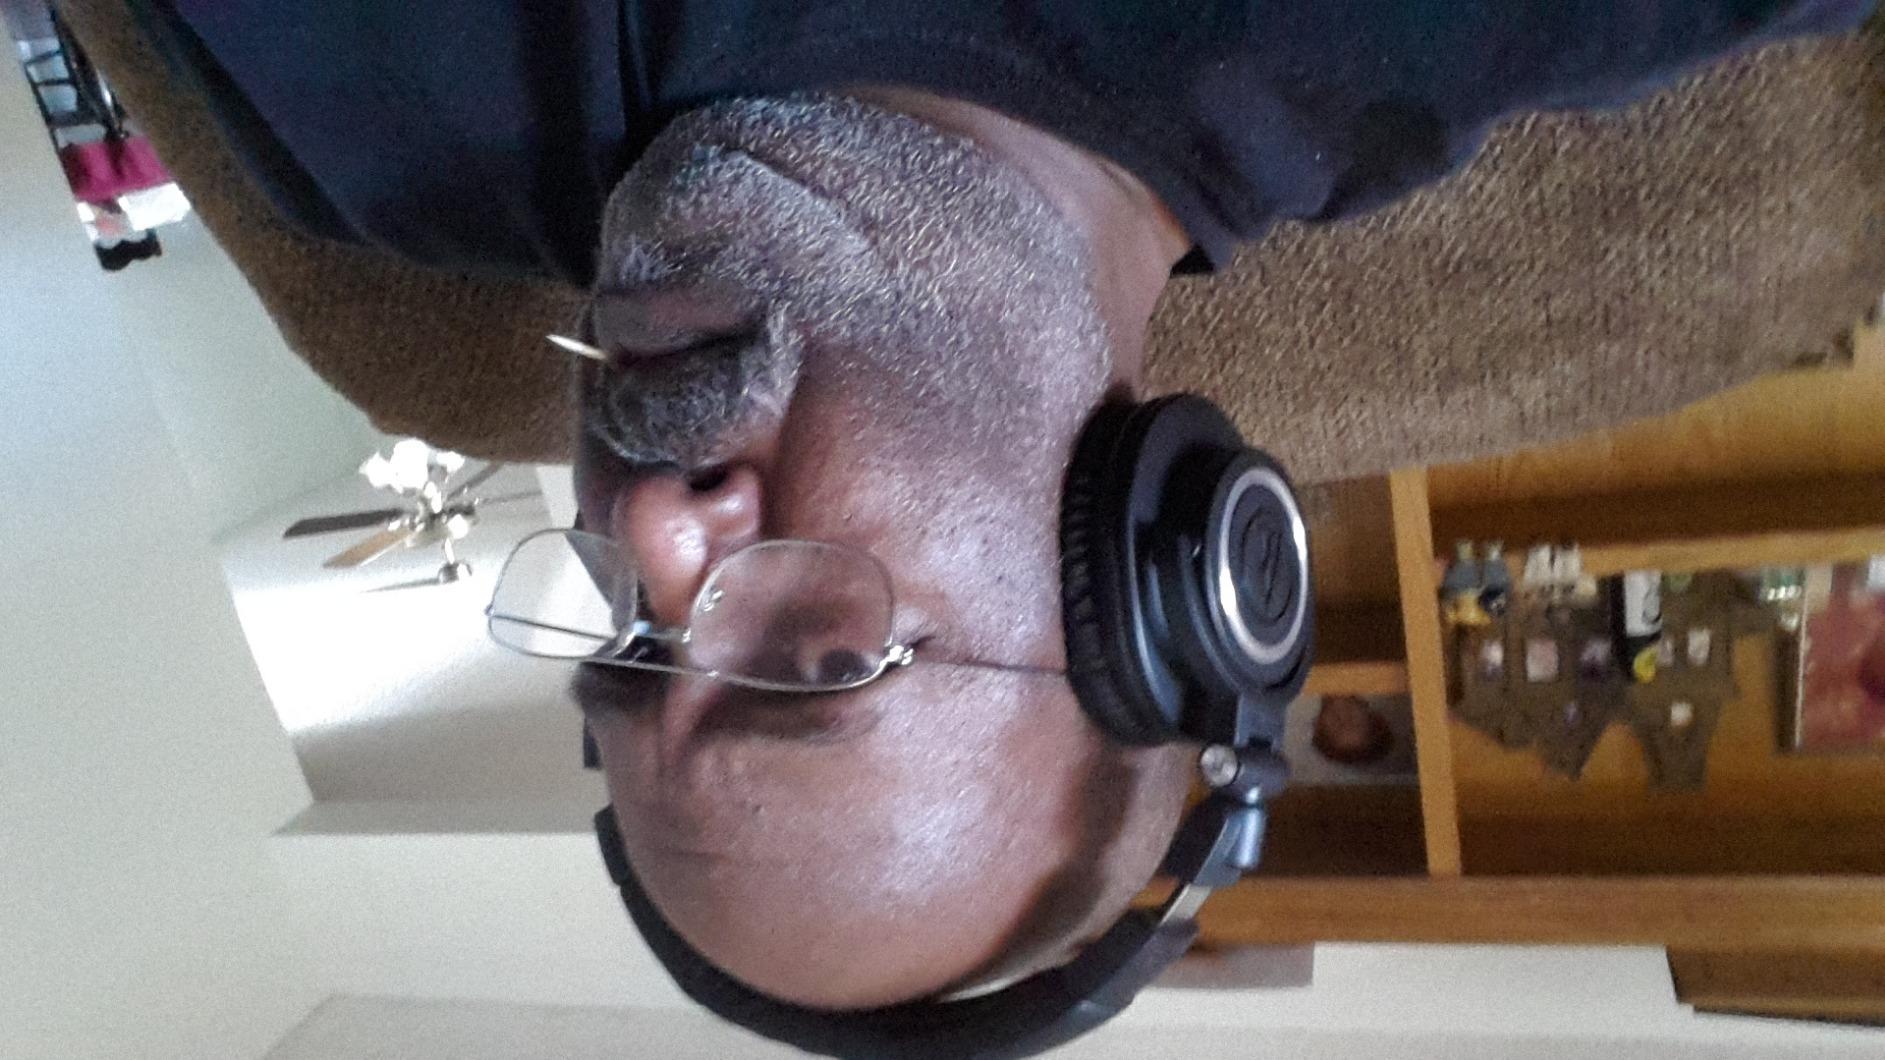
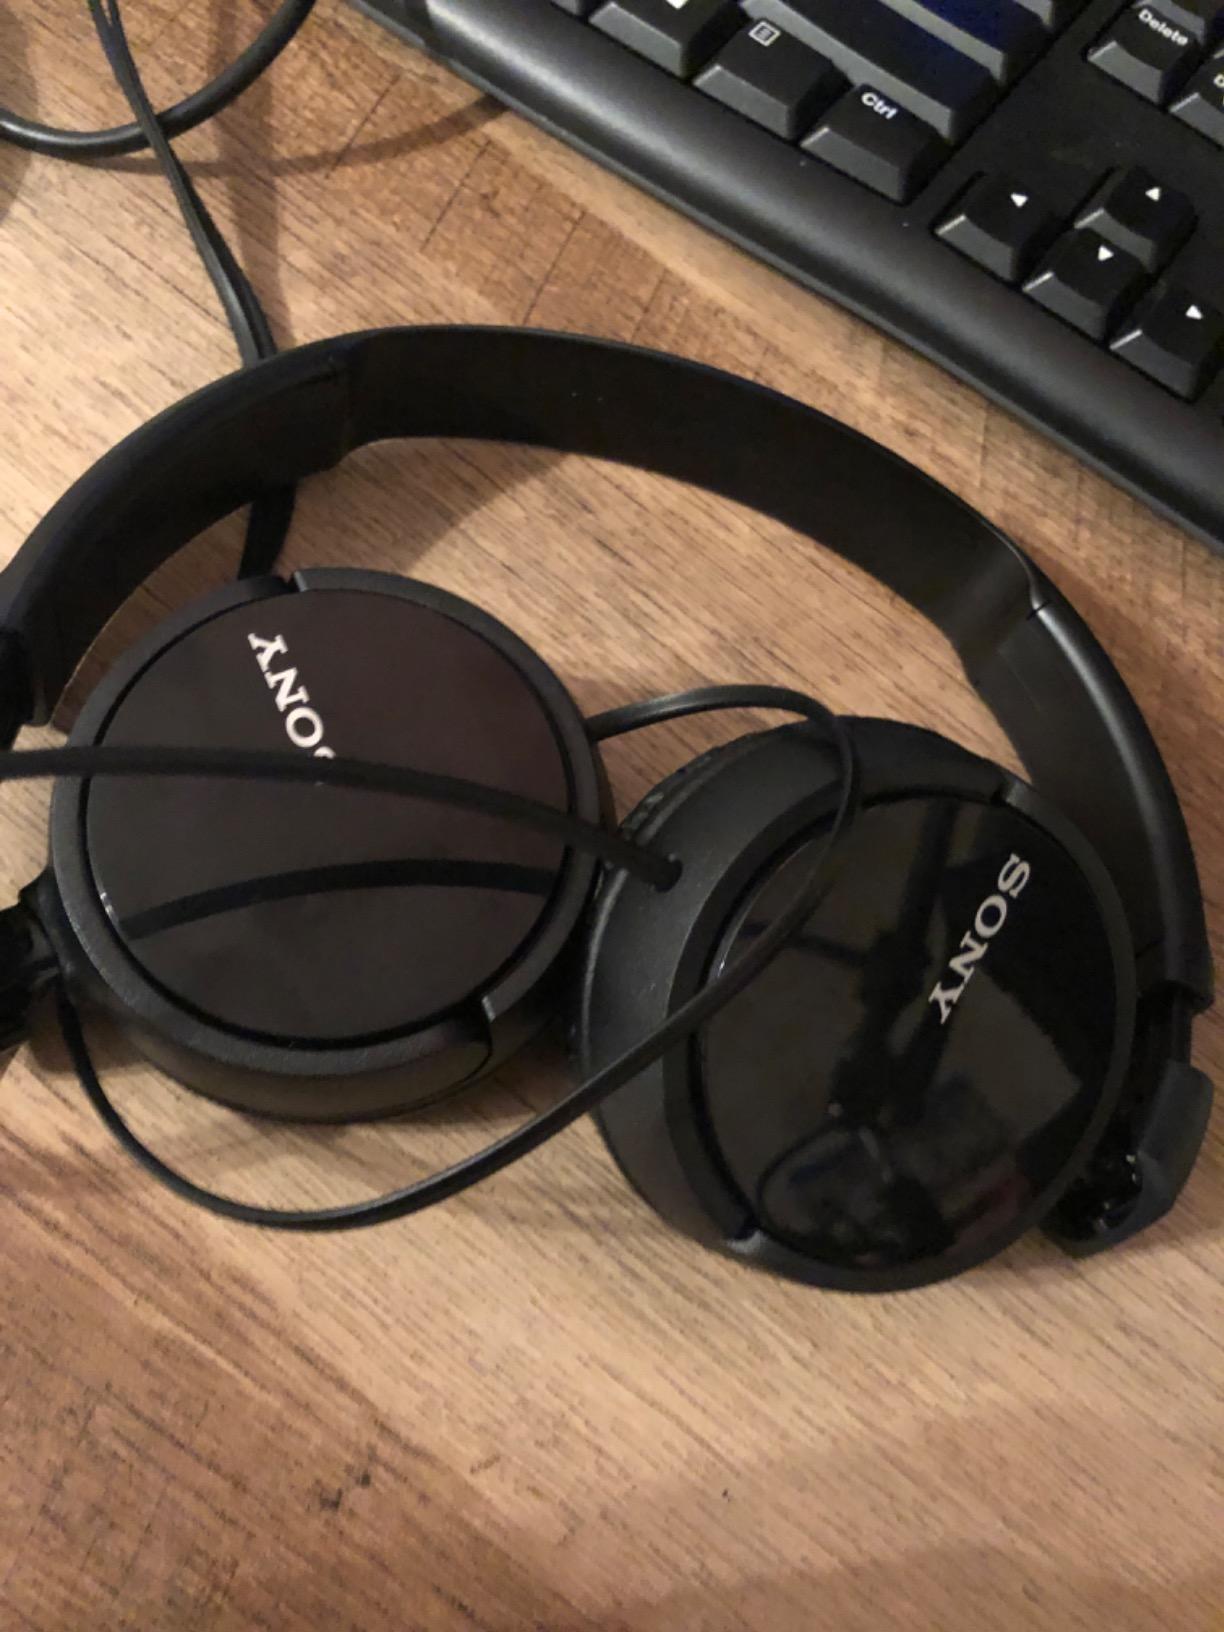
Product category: headphones
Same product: no